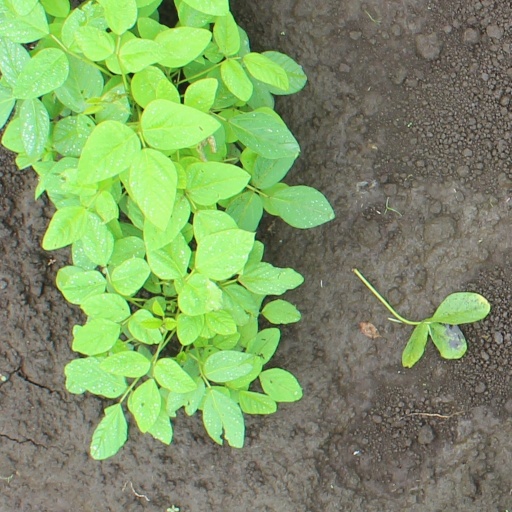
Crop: soybean